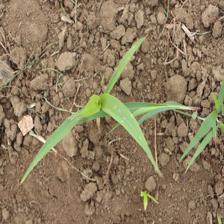
Label: Sorghum